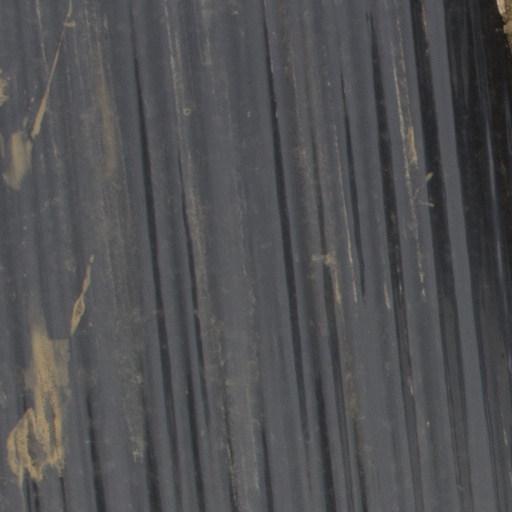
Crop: Jerusalem artichoke